Sanrio Puroland

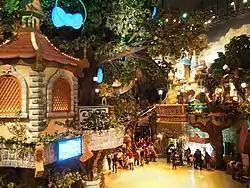
Interior of the theme park

Sanrio Puroland offers visitors two dark rides. The Sanrio Characters Boat Ride, which tells the story of various Sanrio characters preparing for a party held by Hello Kitty, was the park's only ride until the opening of SANRIOTOWN in 2013, and with it the introduction of Mymeroad Drive, where riders are taken to a tour of Mariland (My Melody's homeland) via a rental car designed by Kuromi, My Melody's rival. Both rides offer commemorative photographs which can be separately purchased.